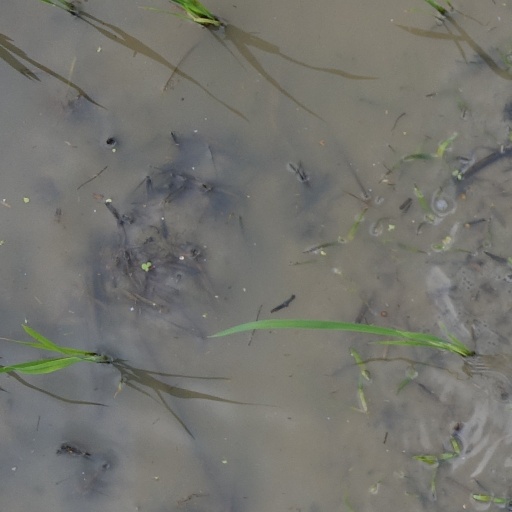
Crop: rice